Mark Wentworth Dunham

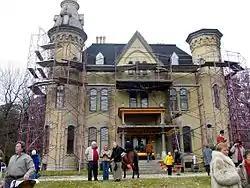
Dunham Castle, Oaklawn Farm, Wayne, Illinois

By 1883, the Dunham Castle, which was patterned after the Normandy chateaus he had seen while on stock buying trips in France, was completed and served as the family residence. During the 1893 Chicago World's Fair a train from Chicago to Wayne brought guests to see the Percheron horses. Those that made the trip included Cyrus McCormick, George Pullman, the Duke of Veragua, Daniel Burnham, Marshall Field, and Carter Harrison, Sr. In the early 20th century, the residence served as a retreat for such politicians as Adlai Stevenson and Everett Dirksen.